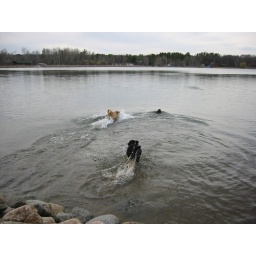
bear leads the way, followed by daisy and an increasingly confident calvin